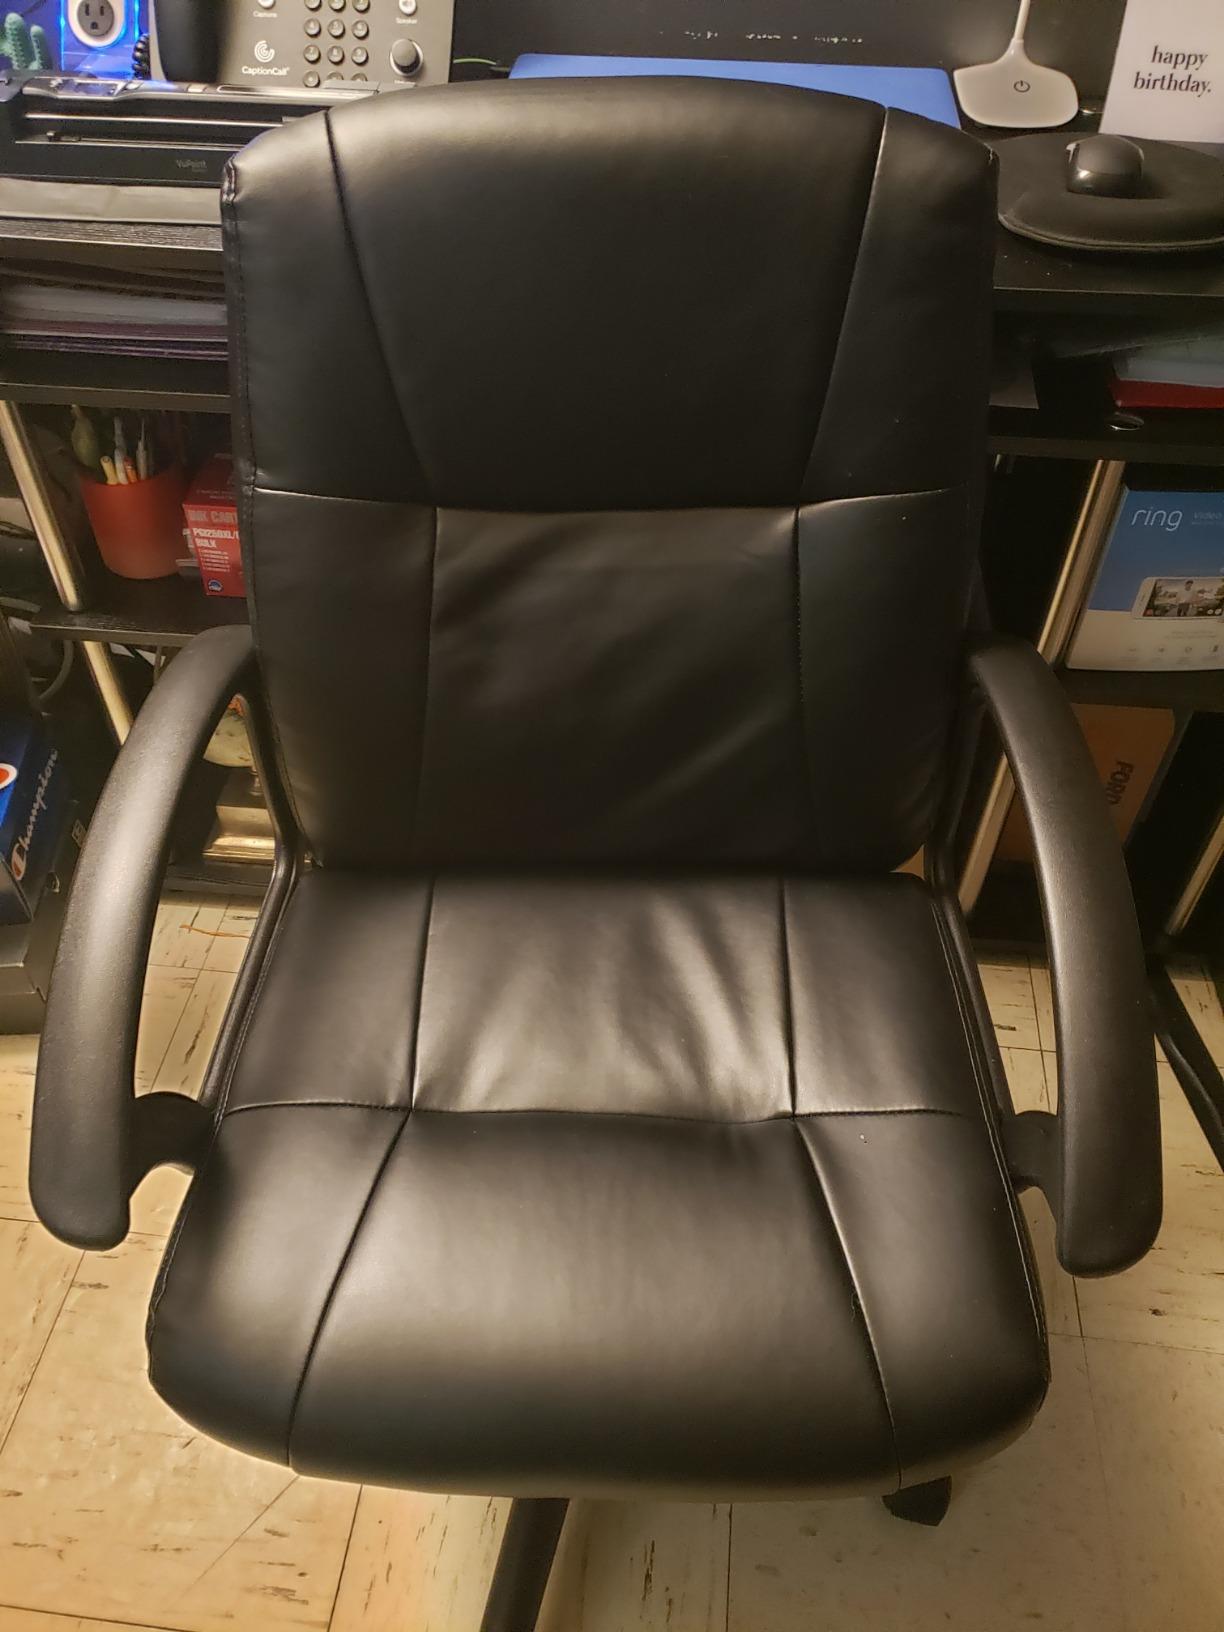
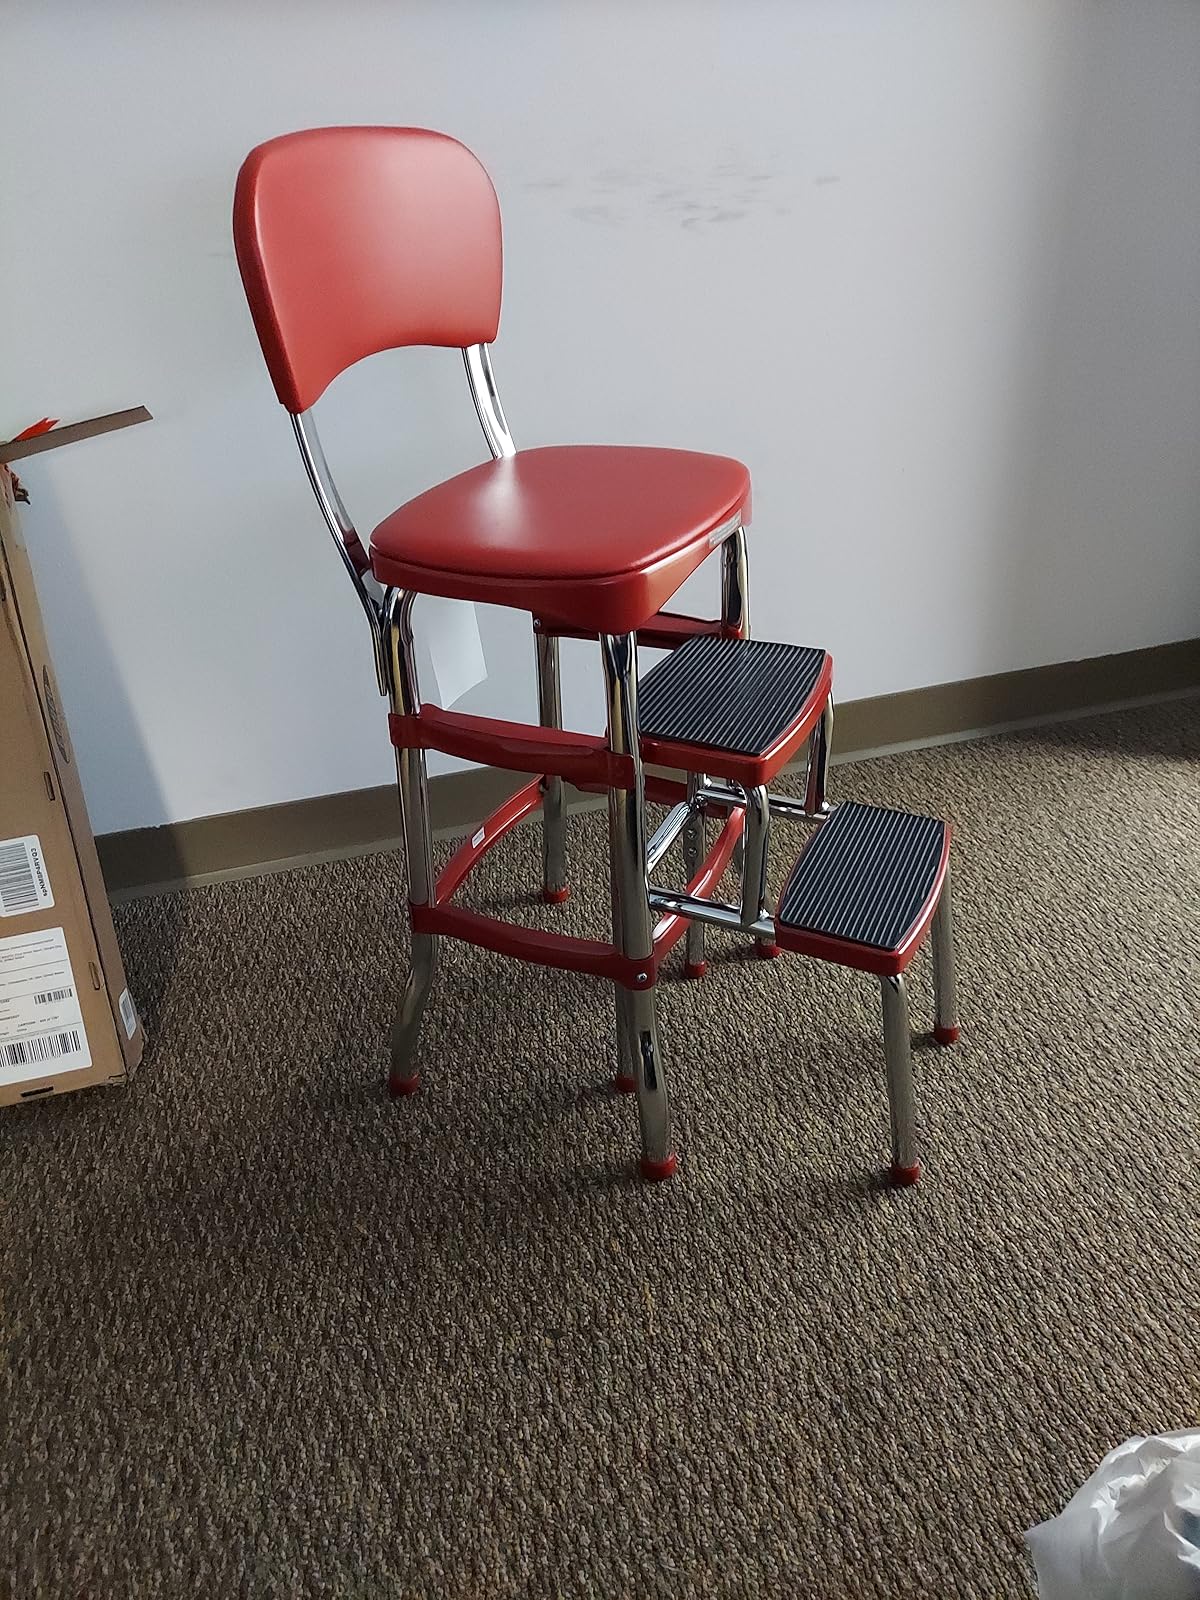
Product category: items_chair
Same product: no